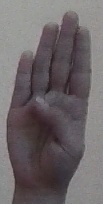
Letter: kaaf